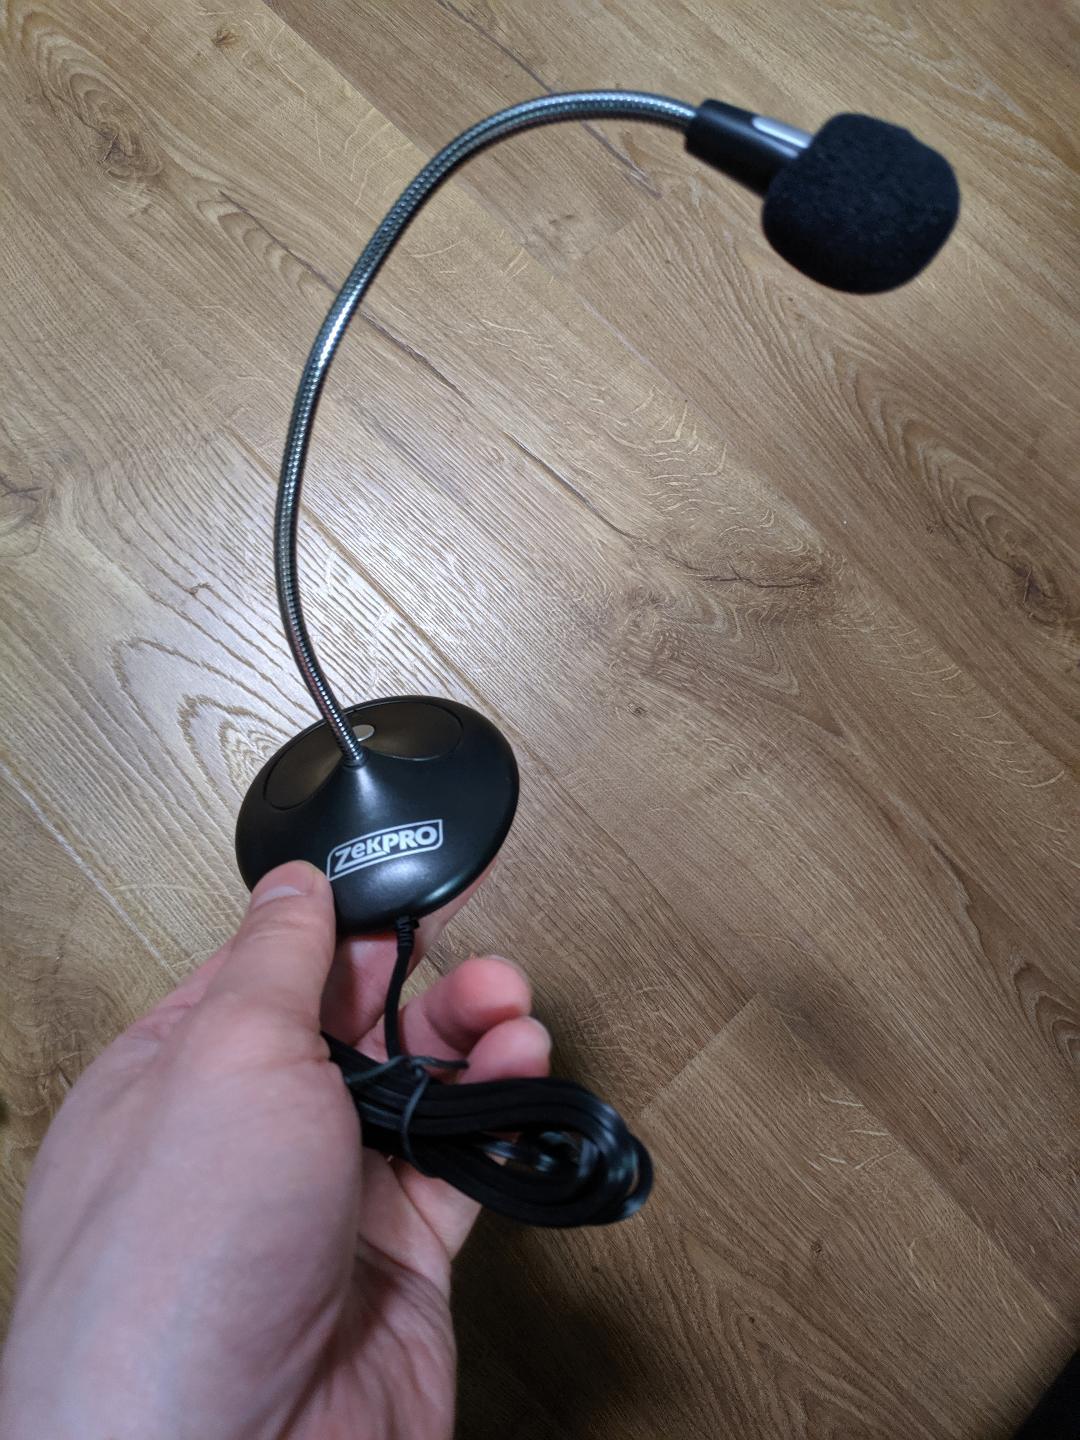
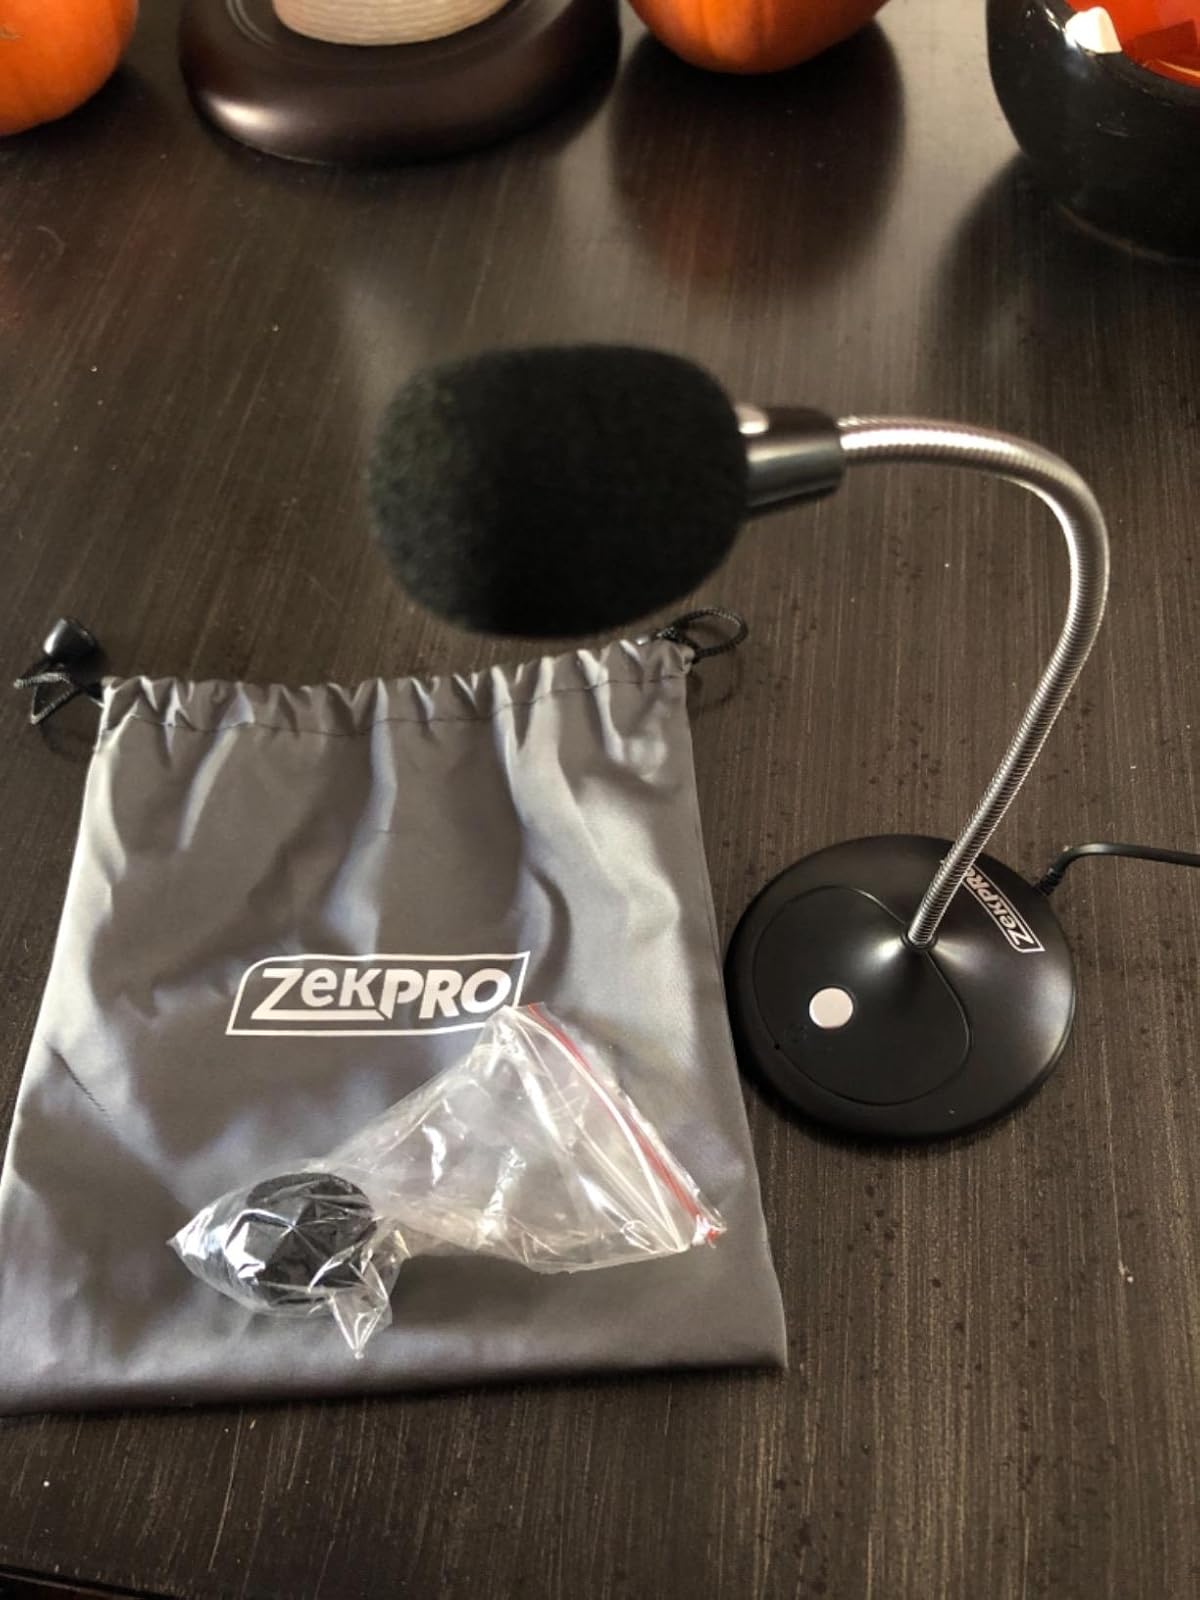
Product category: microphone
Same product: yes